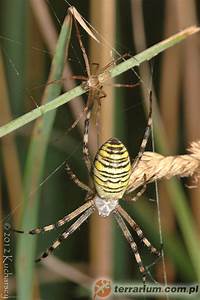
Label: spider